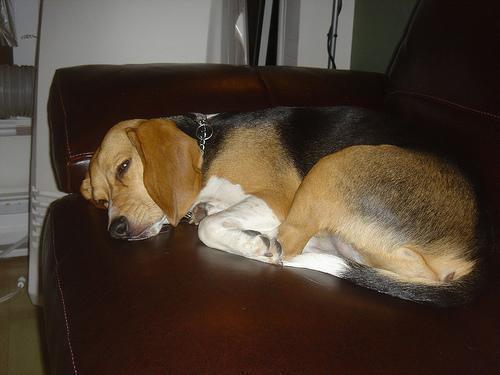
beagle